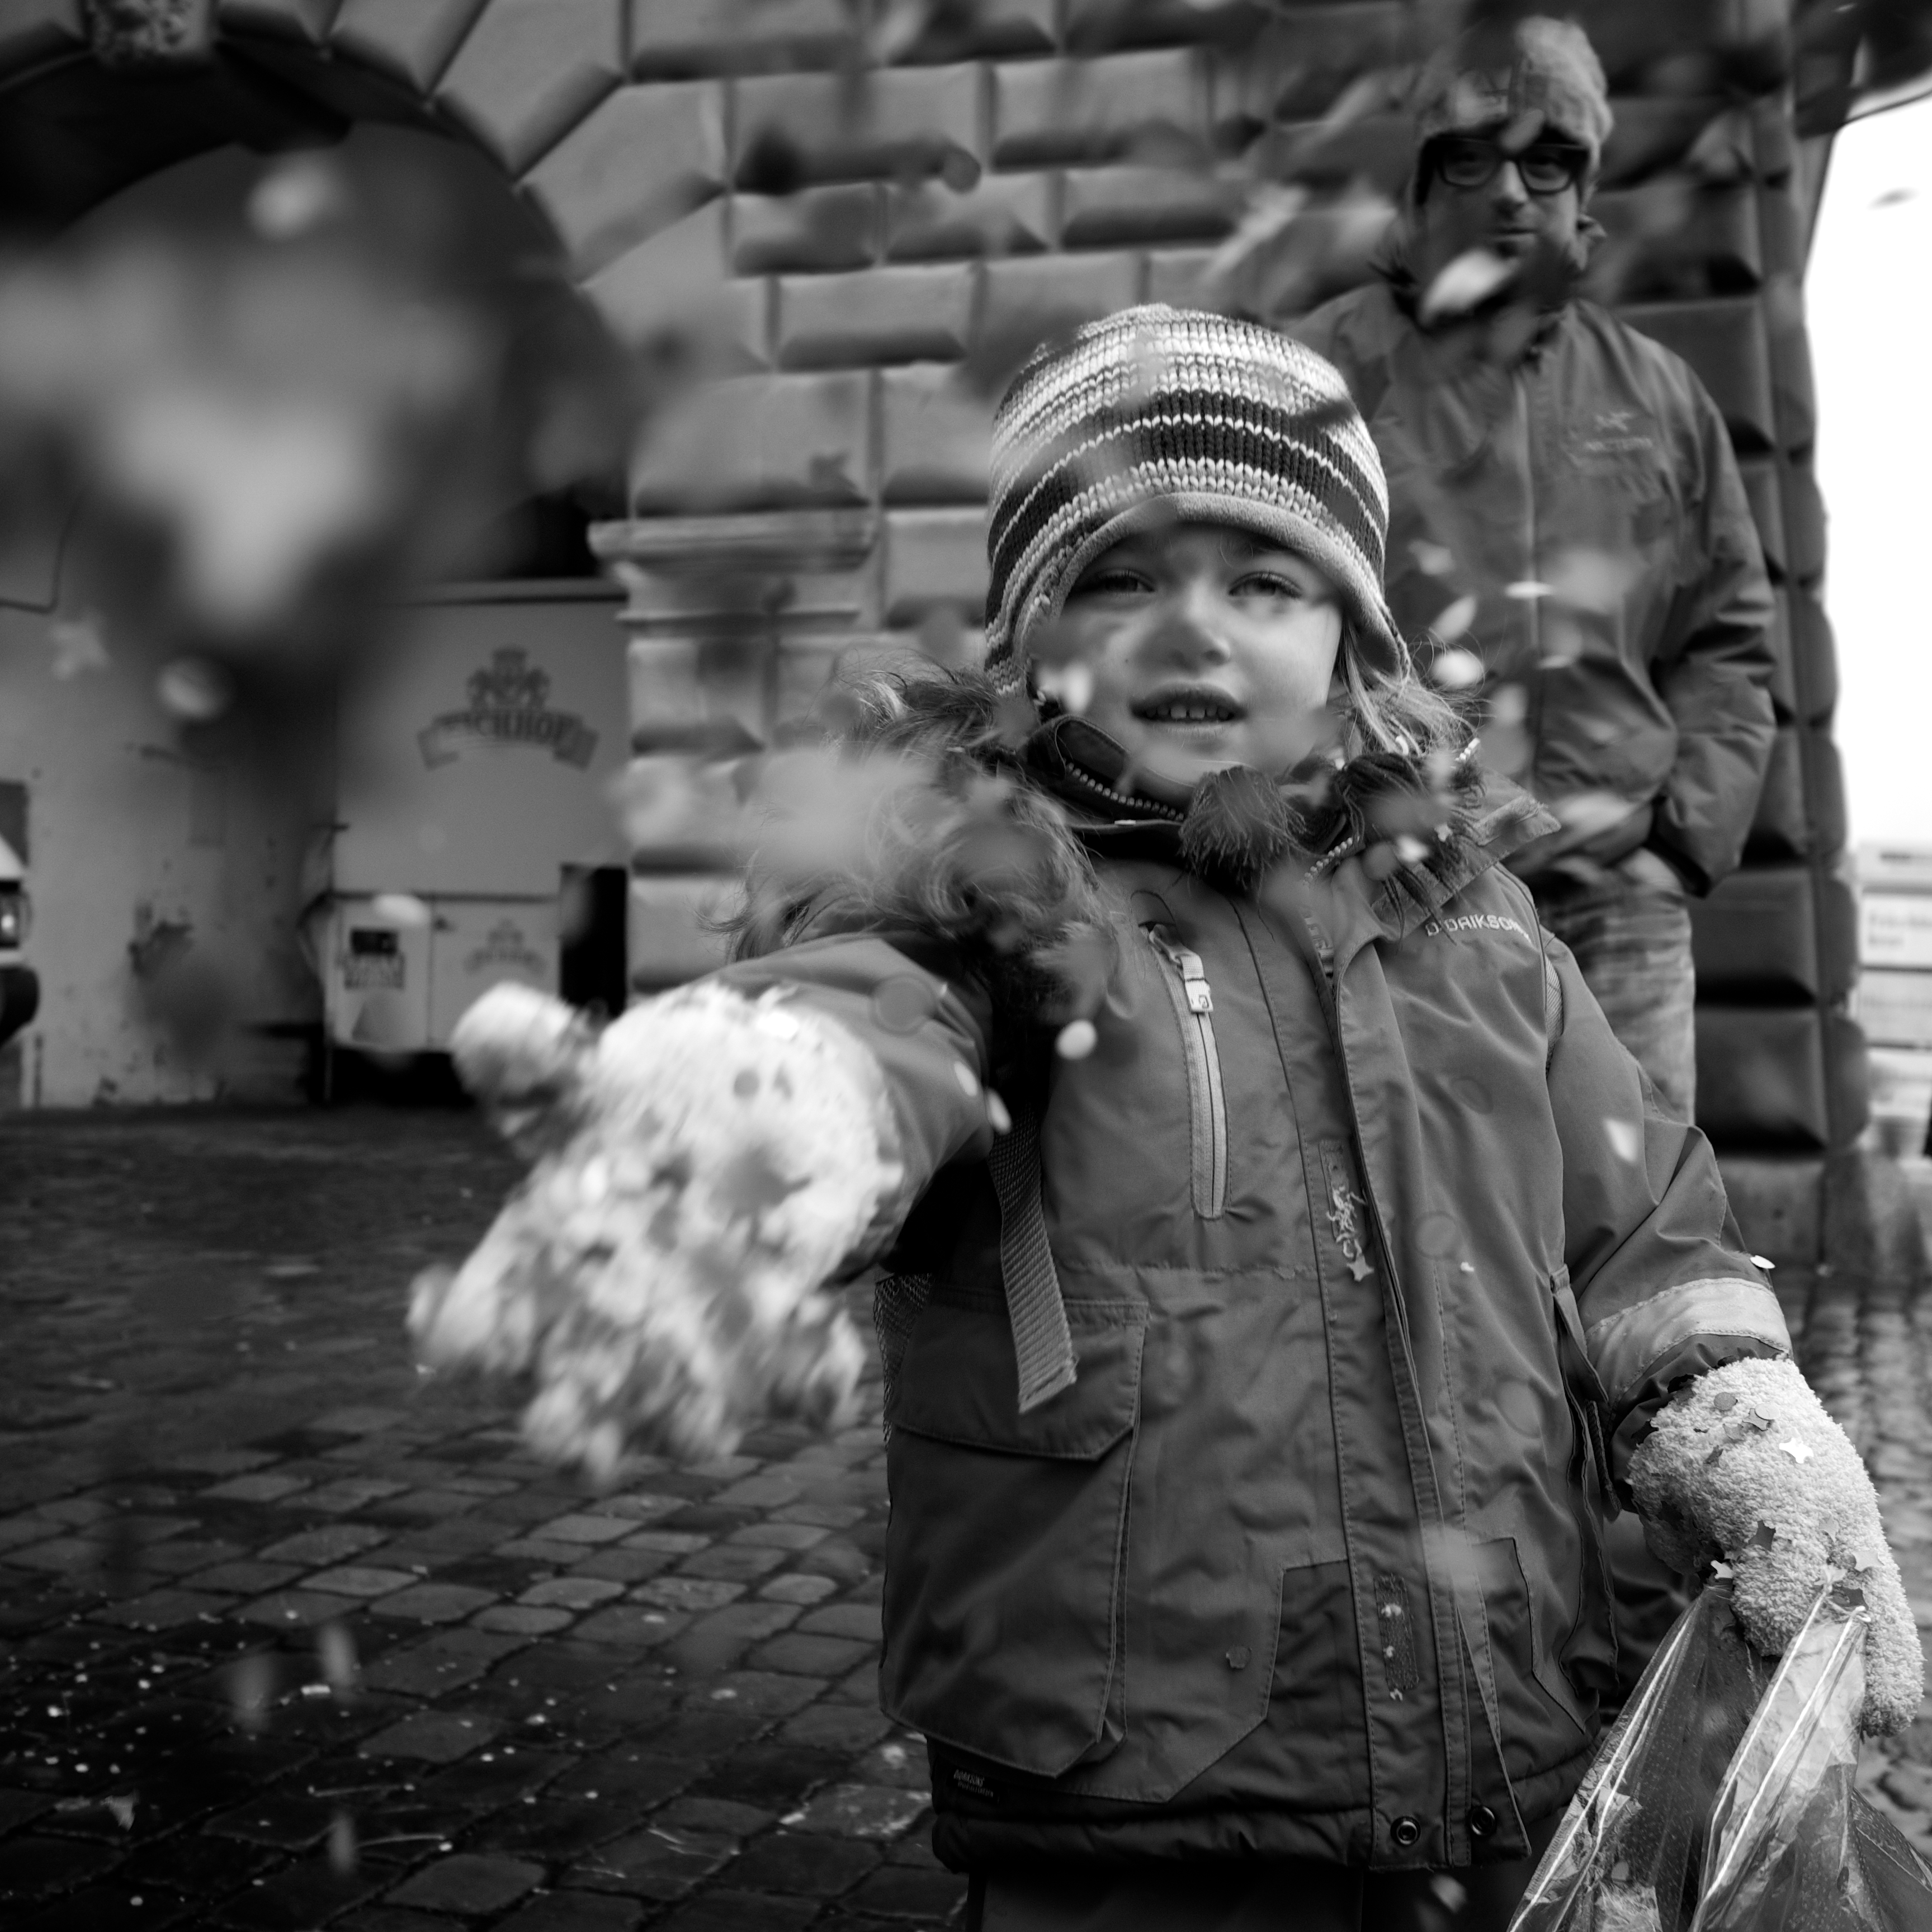
man, person, black and white, people, road, white, street, photography, ebook, statue, soldier, training, black, monochrome, streetphotography, flickr, thomas, video, olympus, photograph, luzern, omd, fuji, leica, monochrom, leuthard, hcb, thomasleuthard, monochrome photography